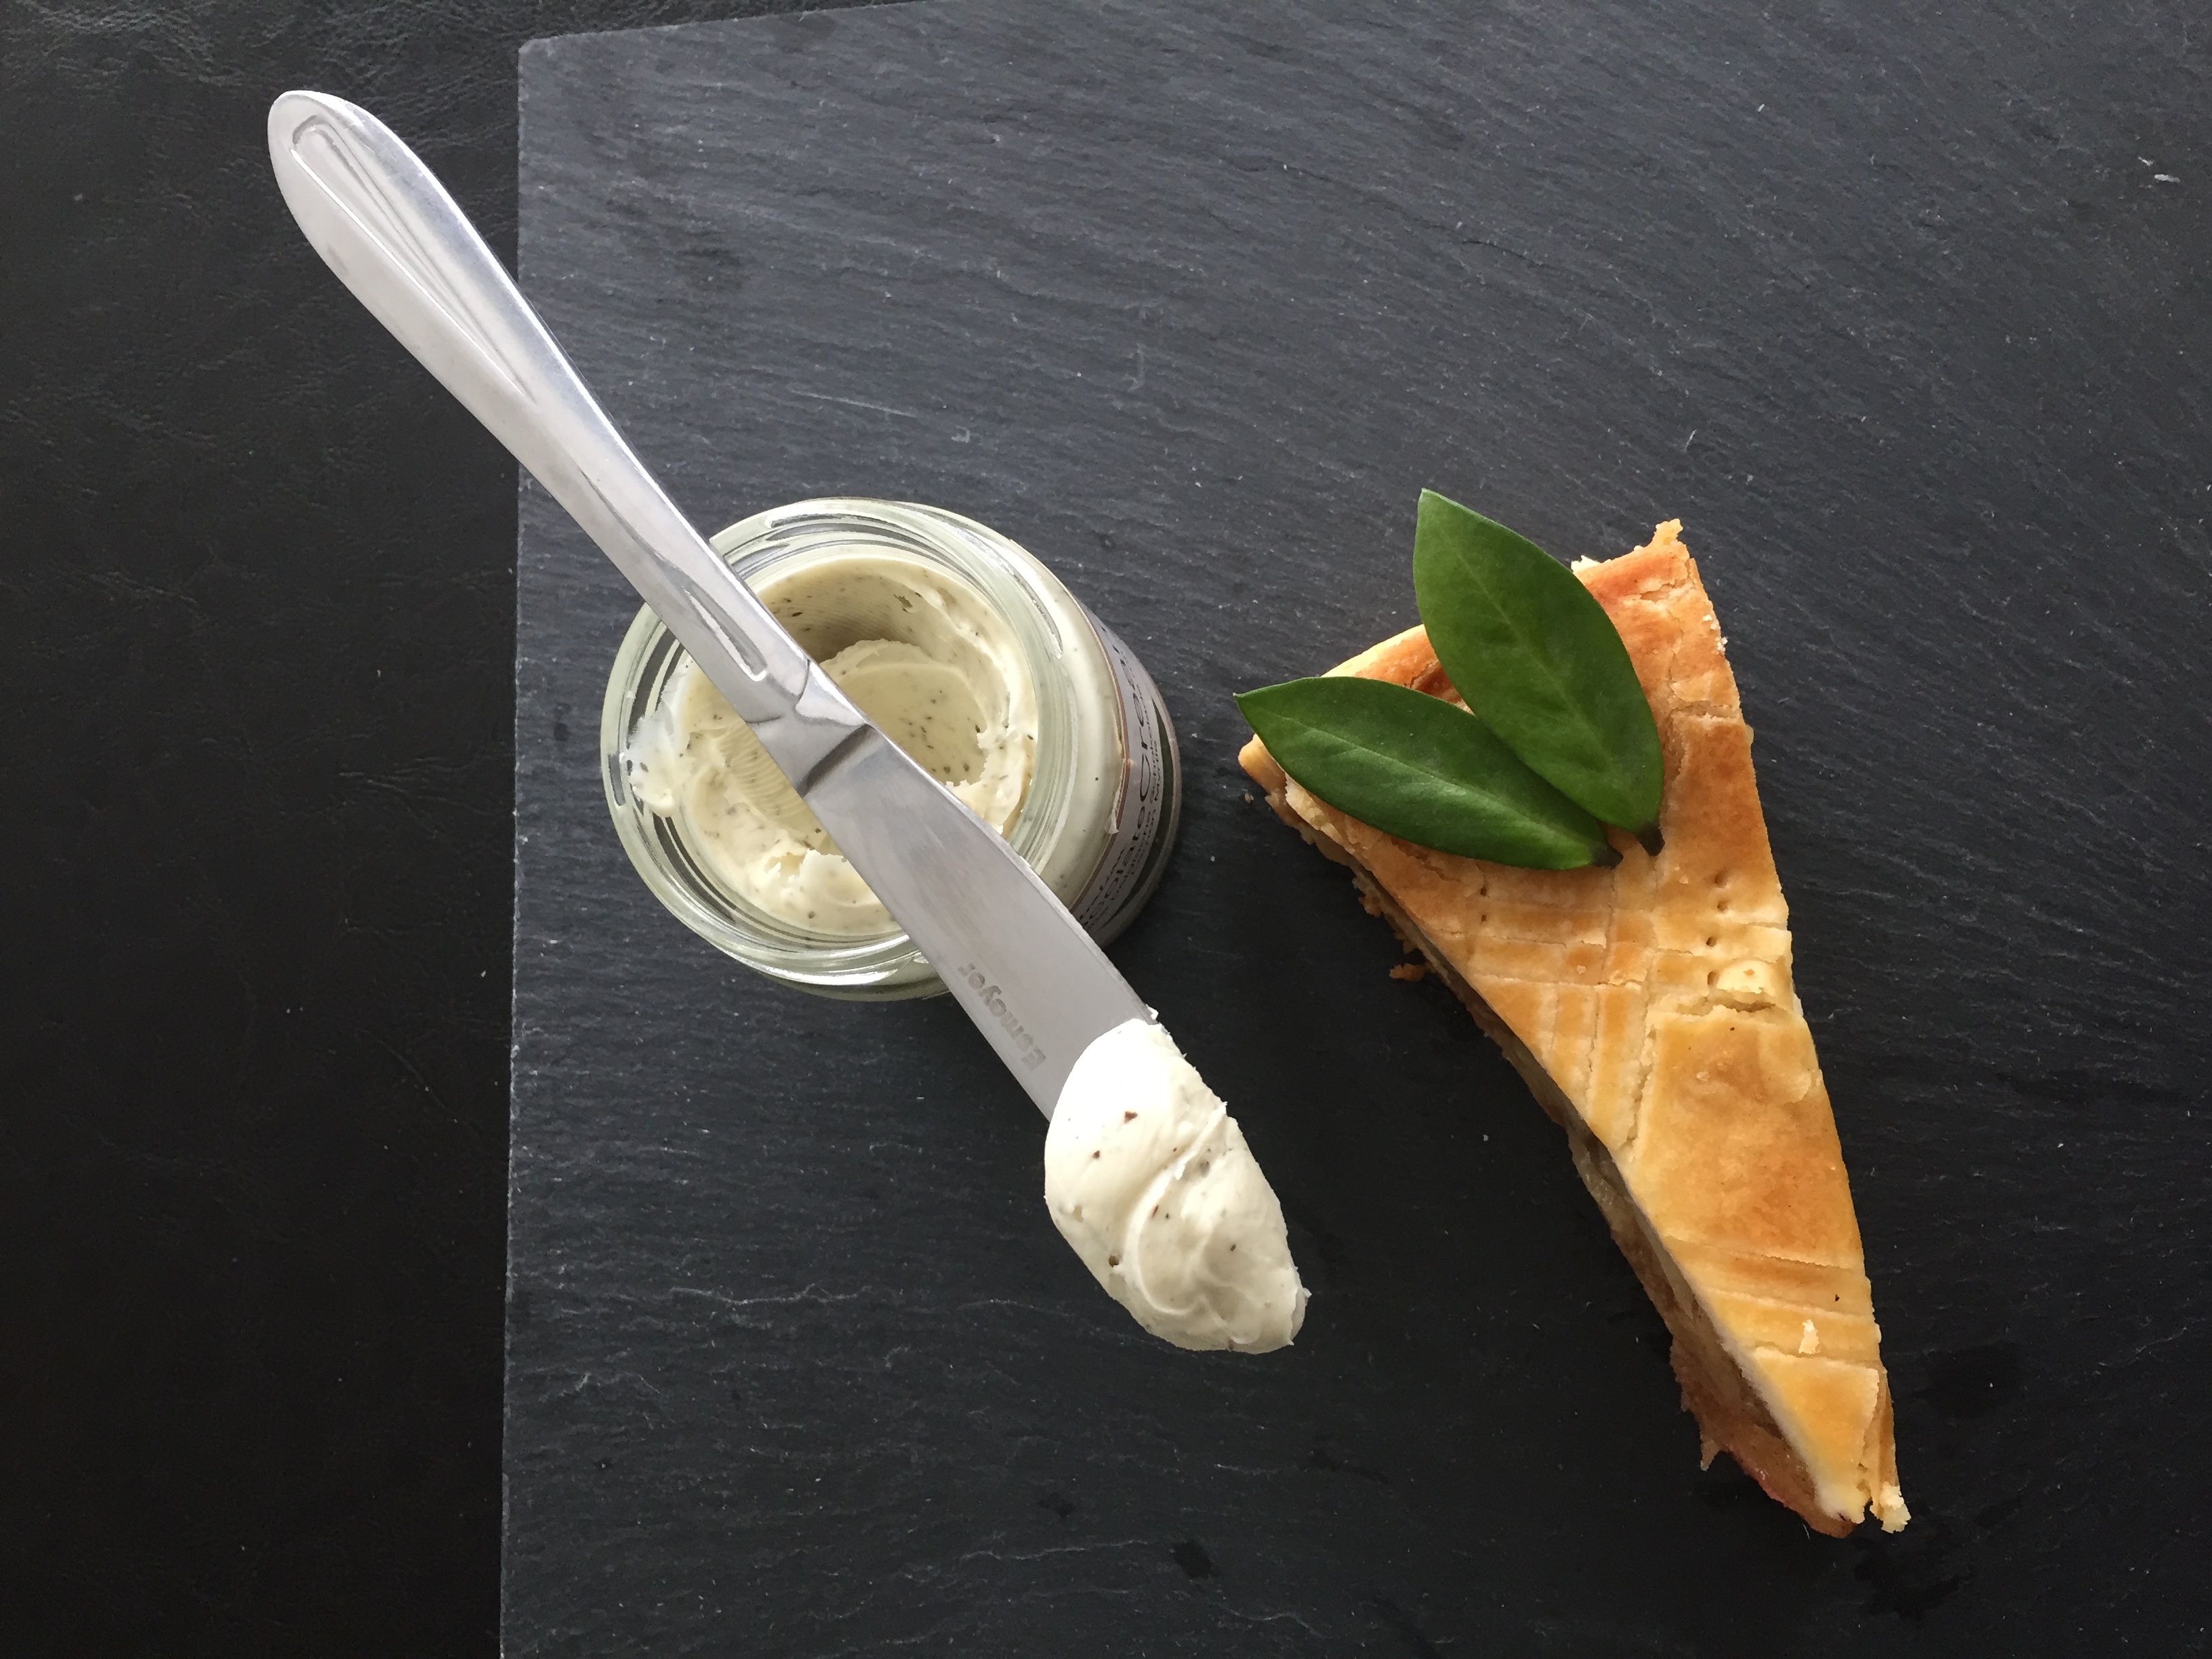
hand, wood, leaf, flower, dessert, eat, delicious, cake, material, knife, carving, suesssigkeit, streichcreme